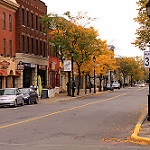
Label: street